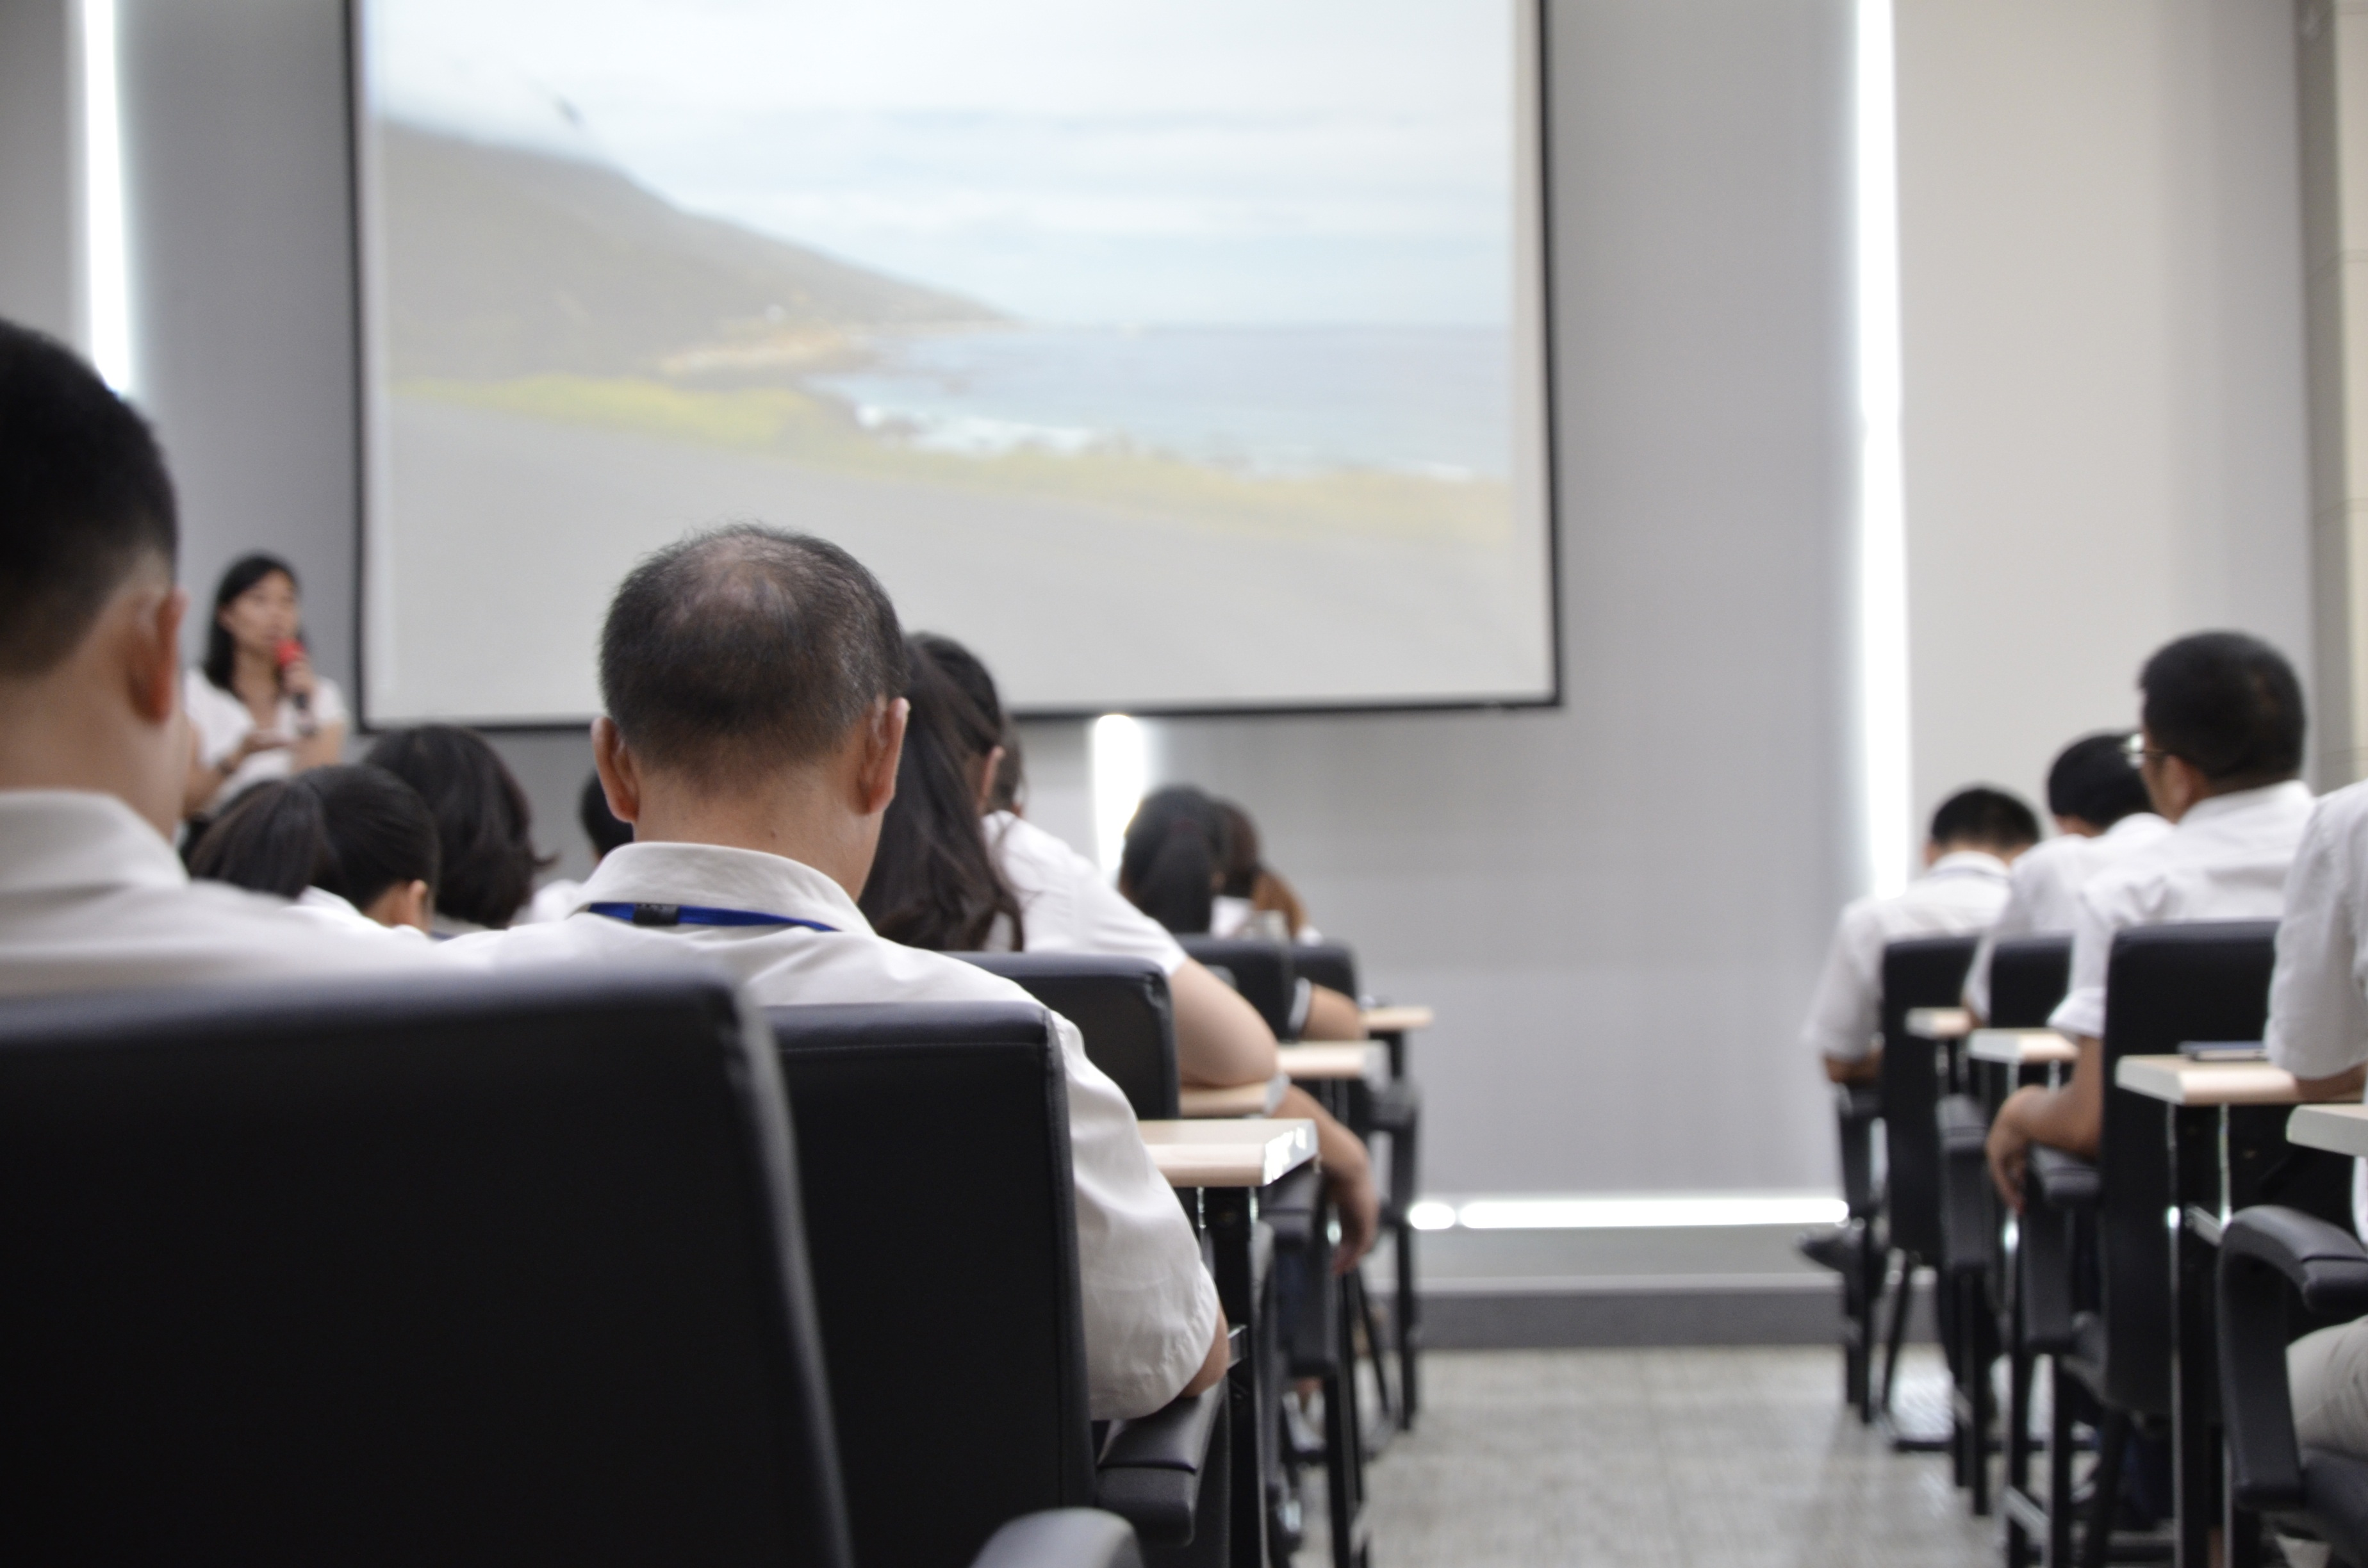
meeting, training, office, conference room, education, learning, conference, lecture, seminar, introduction, academic conference